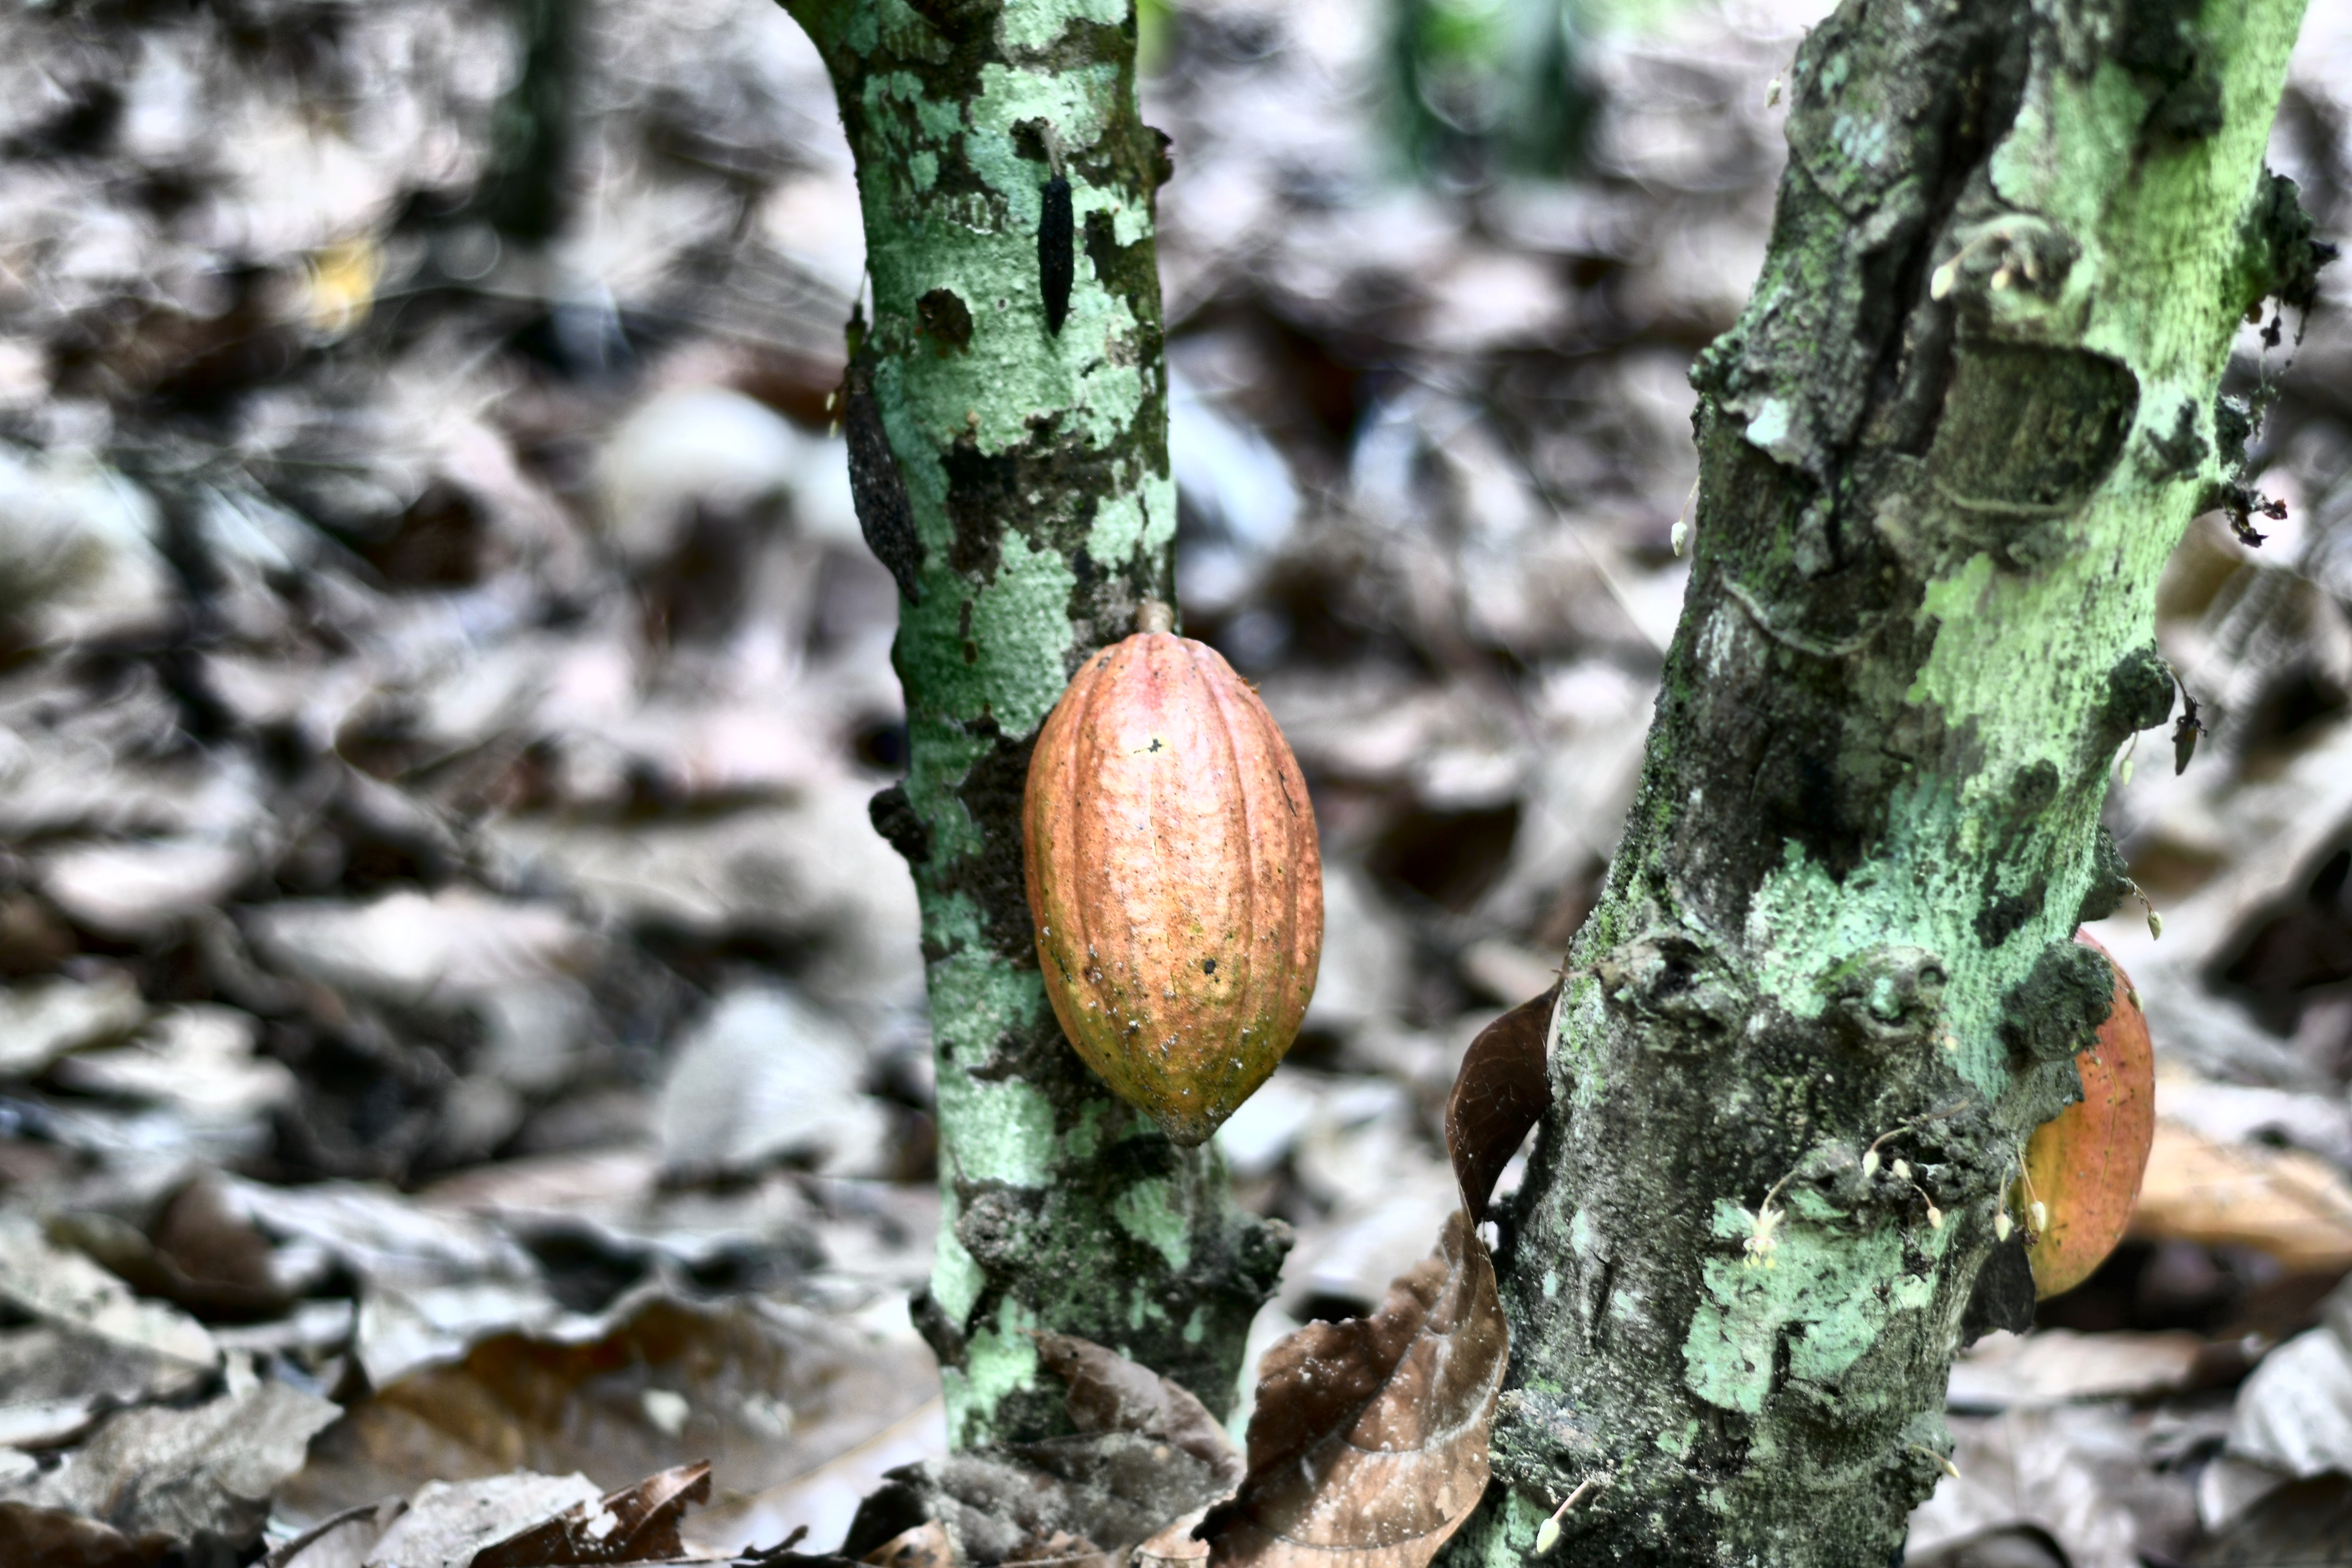
Maturity: mature
Variety: Amelonado